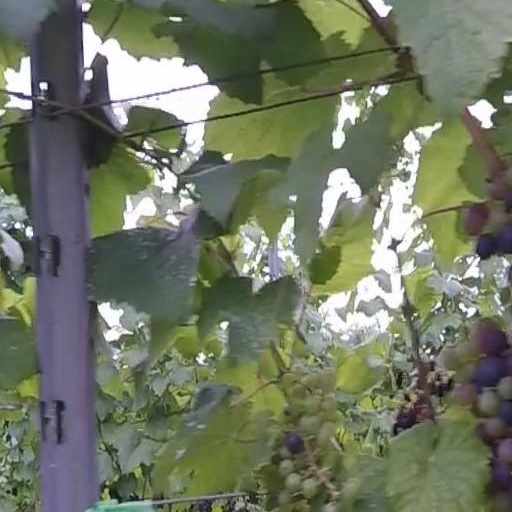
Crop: grape